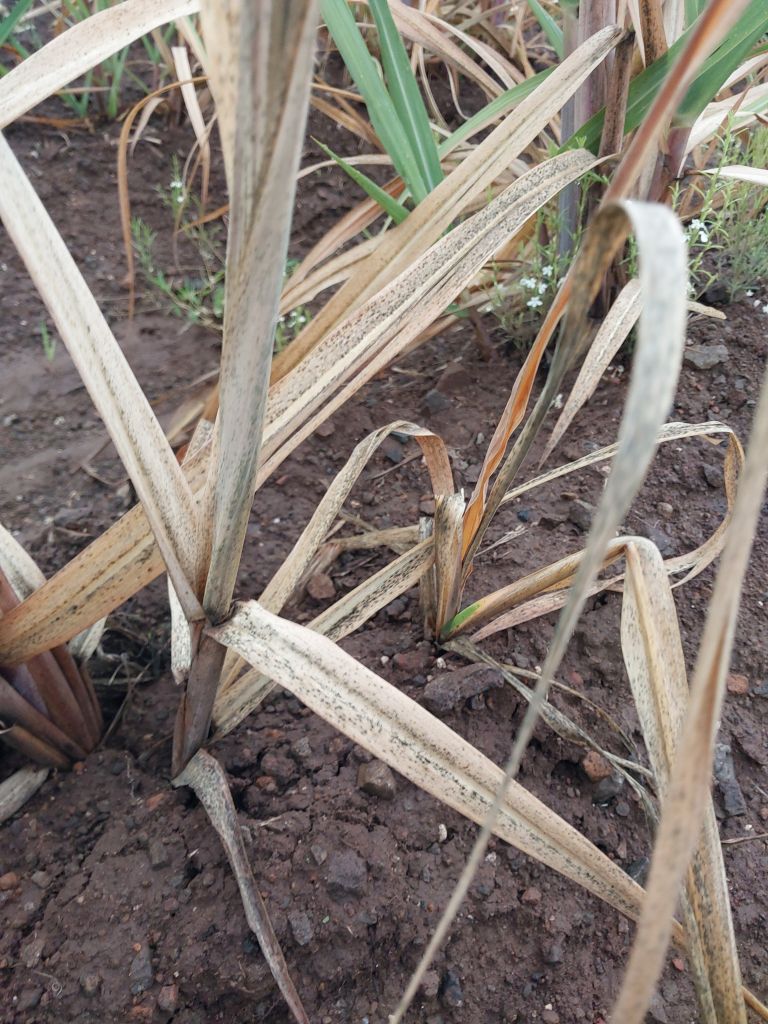
Label: Sett Rot